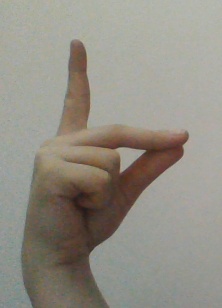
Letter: ta